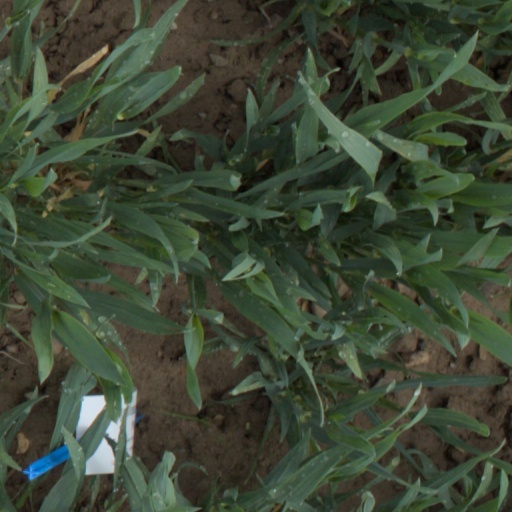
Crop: wheat